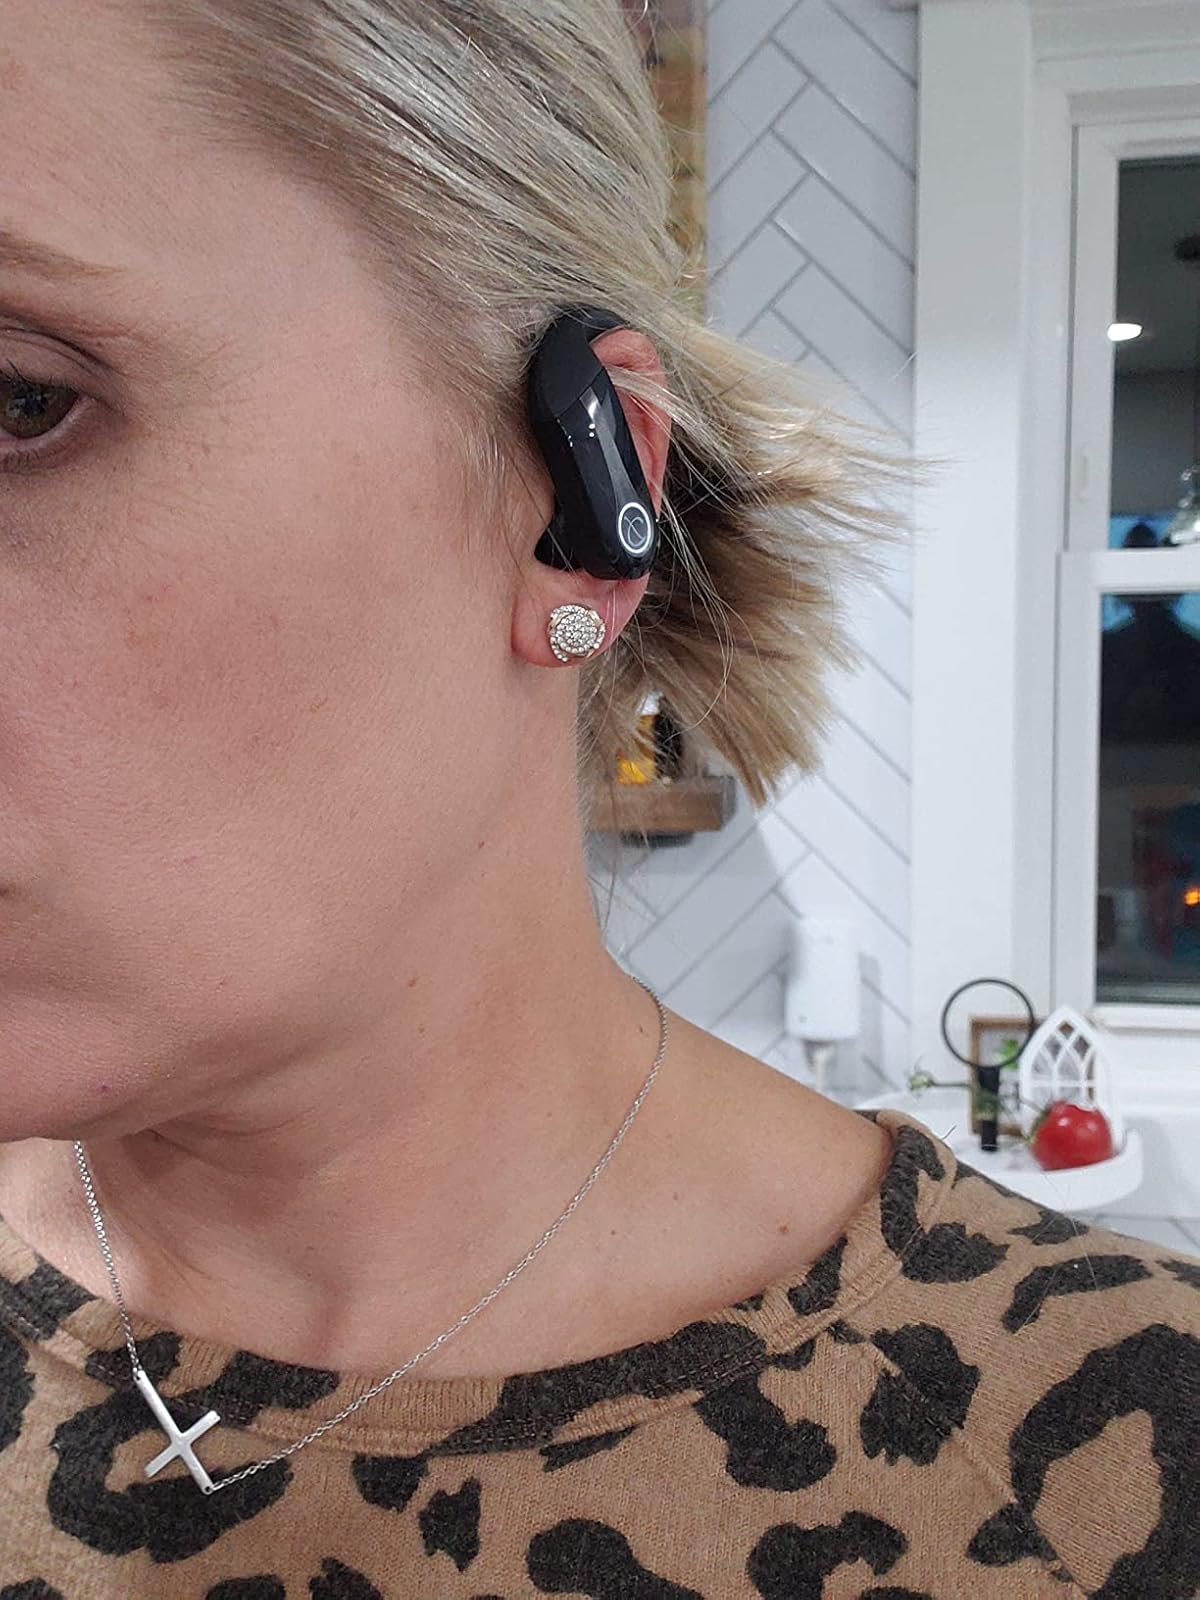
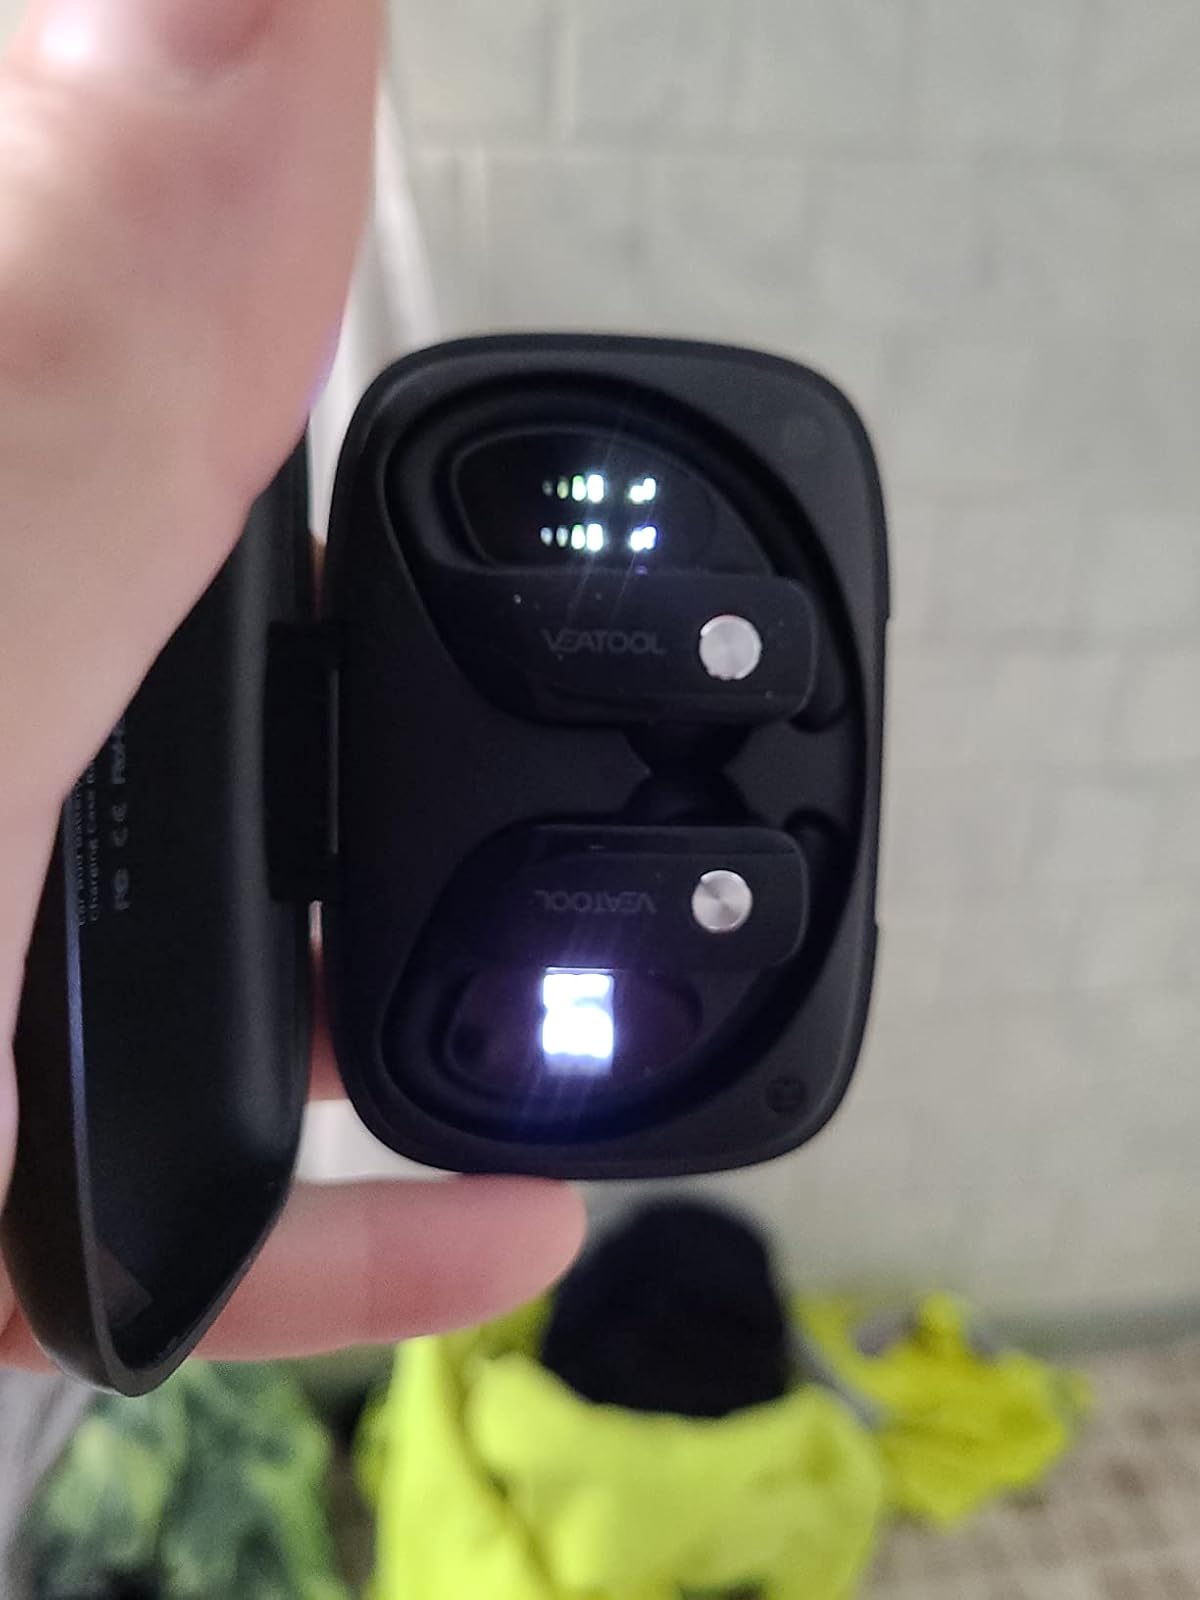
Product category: earbuds
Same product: no